Parivaar (1987 film)

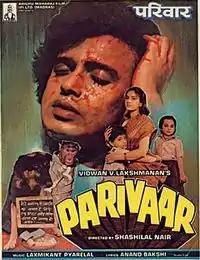
Promotional Poster

Parivaar is a 1987 Indian Hindi-language film directed by Shashilal K. Nair, starring Mithun Chakraborty, Meenakshi Sheshadri, Aruna Irani, Jagdeep, Vikram Gokhale and Johnny Walker.